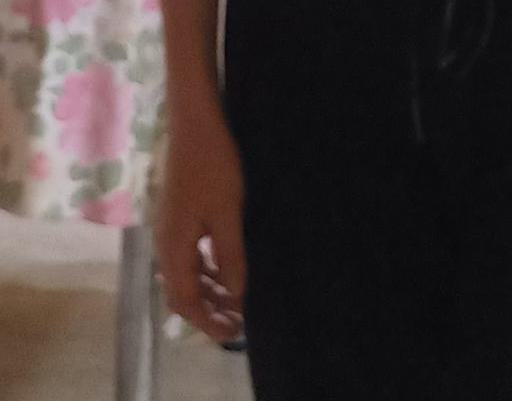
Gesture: no_gesture